Cottonwood Community Center

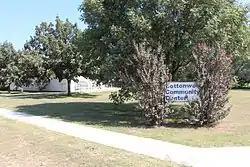

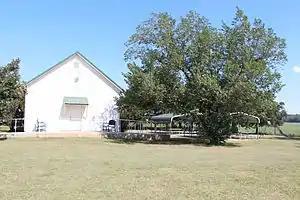
Cottonwood Community Center, south side

Cottonwood Community Center, built about 1889, is significant for its historic associations with the development of Stillwater, Oklahoma's rural agricultural community. The center is indicative of school house architecture that was popular in the late 1800s and early 1900s in the Stillwater community.